Barney Oldfield

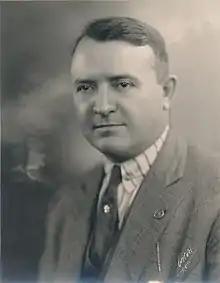
Oldfield,

Berna Eli "Barney" Oldfield (January 29, 1878 – October 4, 1946) was a pioneer American racing driver. His name was "synonymous with speed in the first two decades of the 20th century". He was the winner of the inaugural AAA National Championship in 1905.